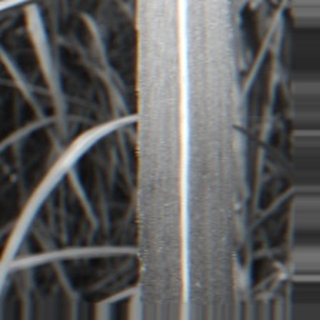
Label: sugarcane_bacterial_blight